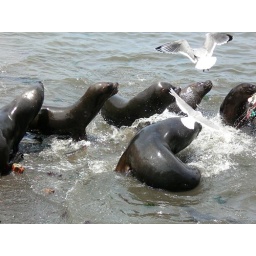
Iquique near the fish market